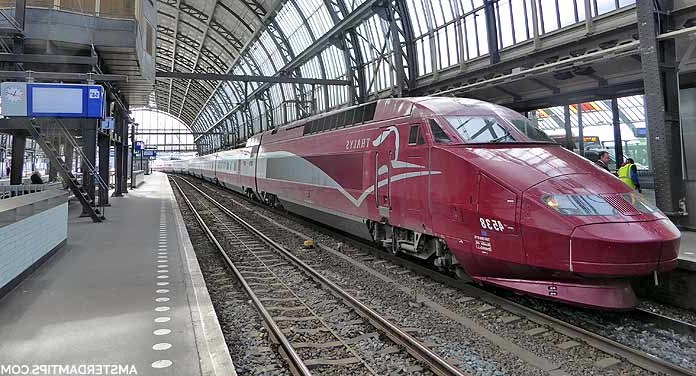
Vehicle type: Trains